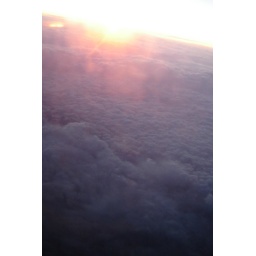
OK last one! Taken from my plane window just after leaving LaGuardia airport in NY